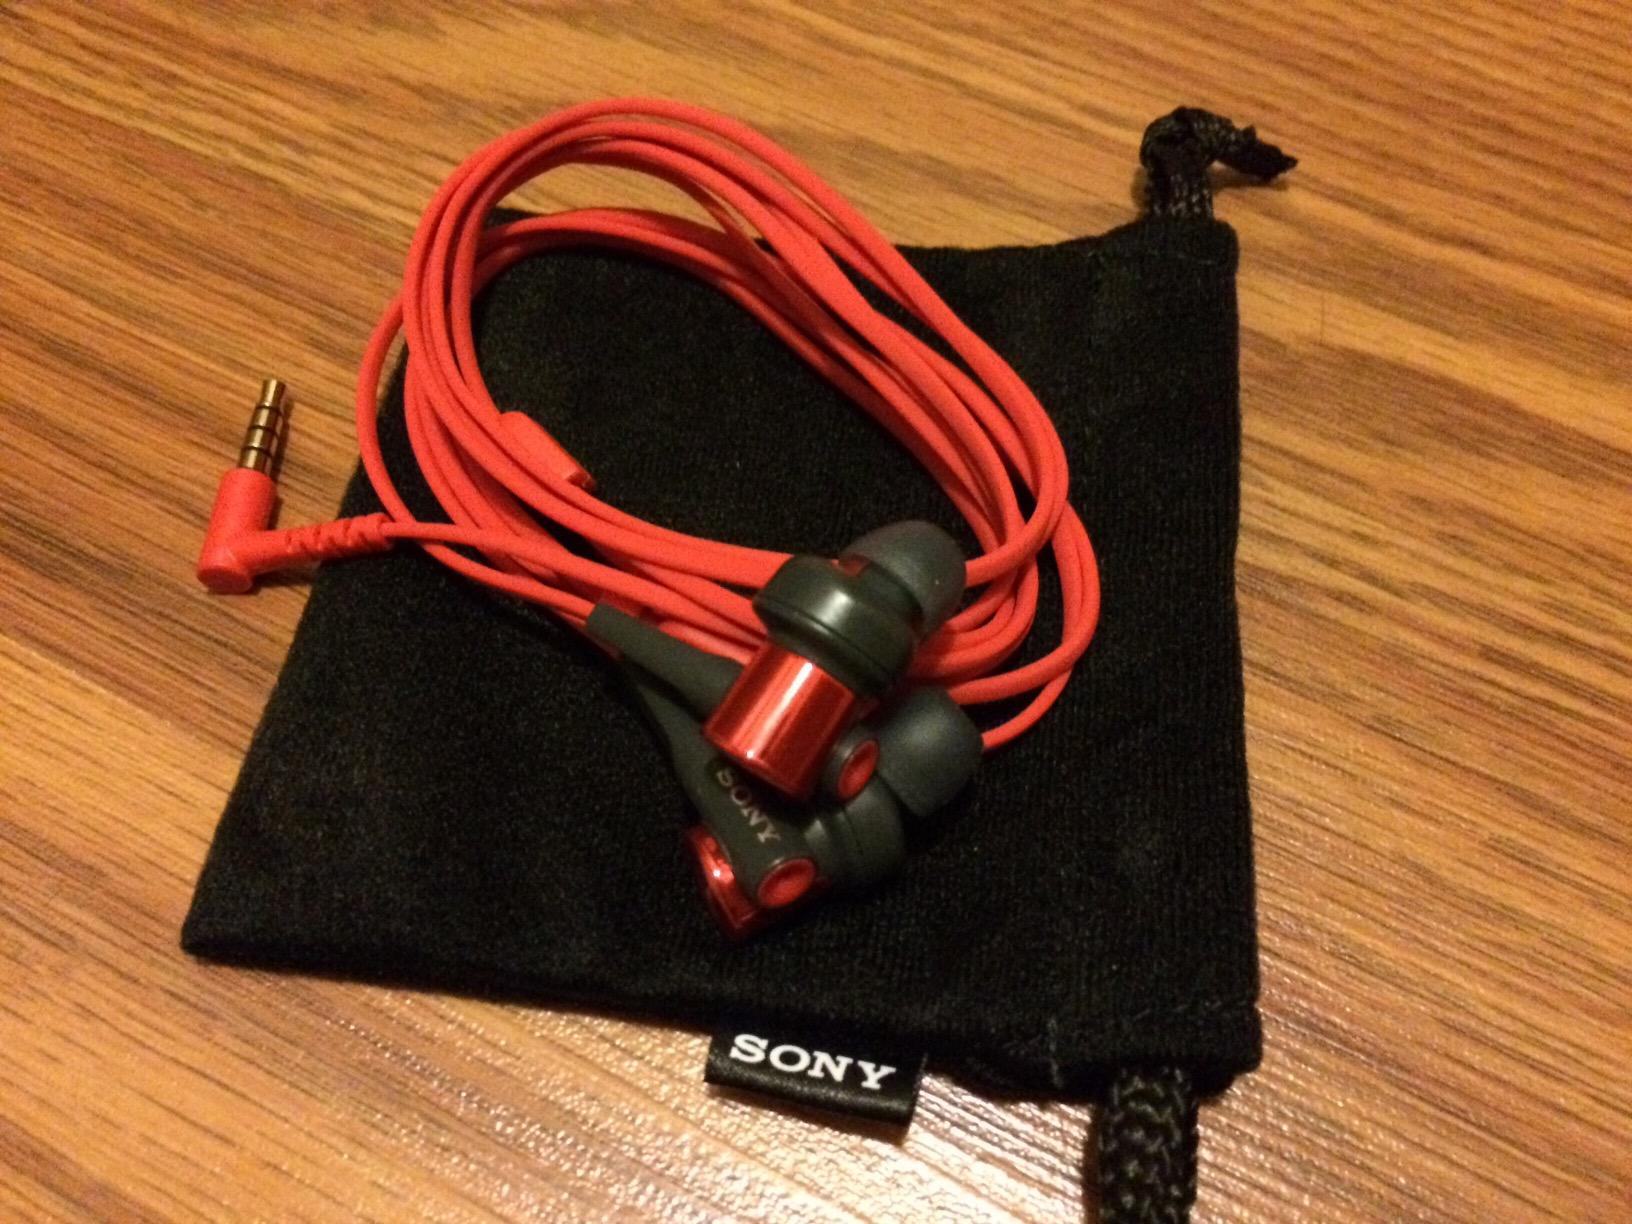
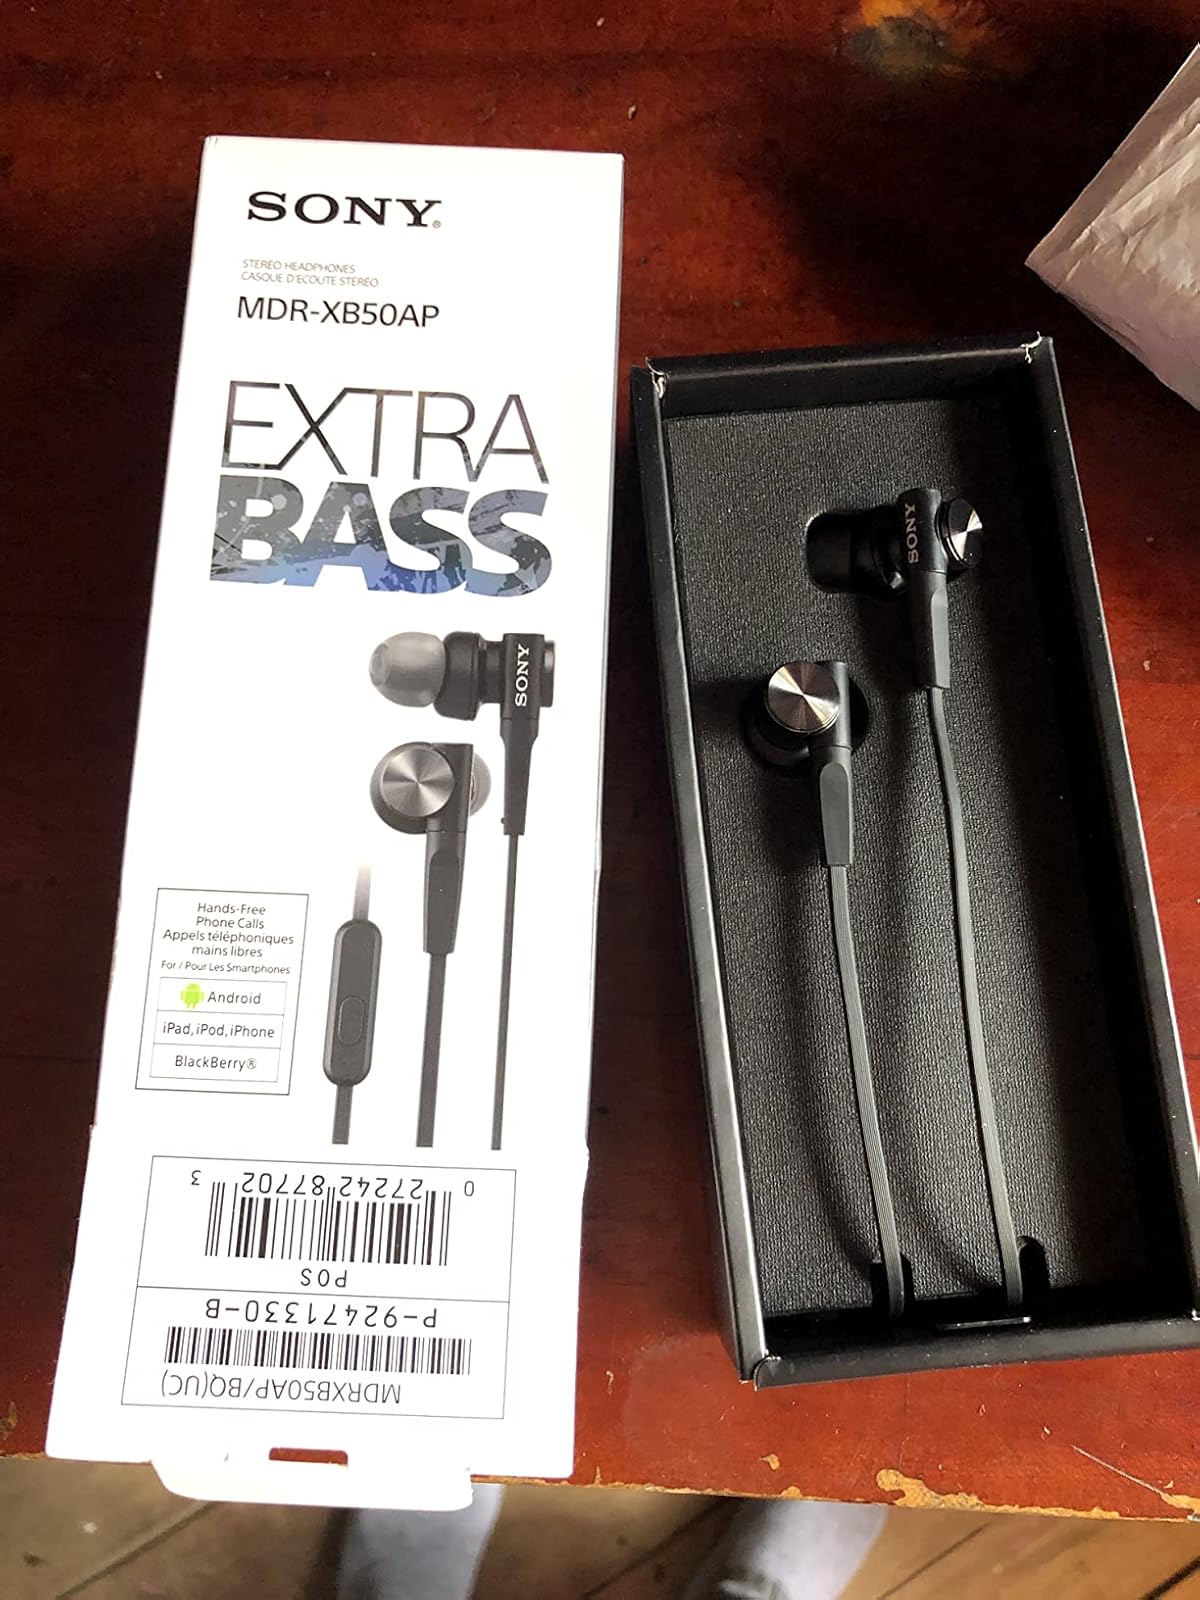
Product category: headphones
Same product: no